Husby Estate

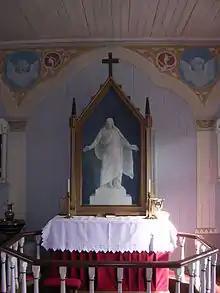
Interior of Husby Chapel, which was built on the command of proprietarian Nathalie Gidtske as a gift to the local community.

The Husby Estate is an estate in Helgeland, Norway. It is based in the village of Husby on the southwestern part of the island of Tomma in what is now Nesna Municipality.